Transnistria

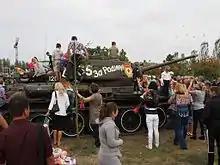
World War II-era Soviet T-34 in Tiraspol

Transnistria is a semi-presidential republic with a powerful presidency. The president is directly elected for a maximum of two consecutive five-year terms. The current President is Vadim Krasnoselsky.